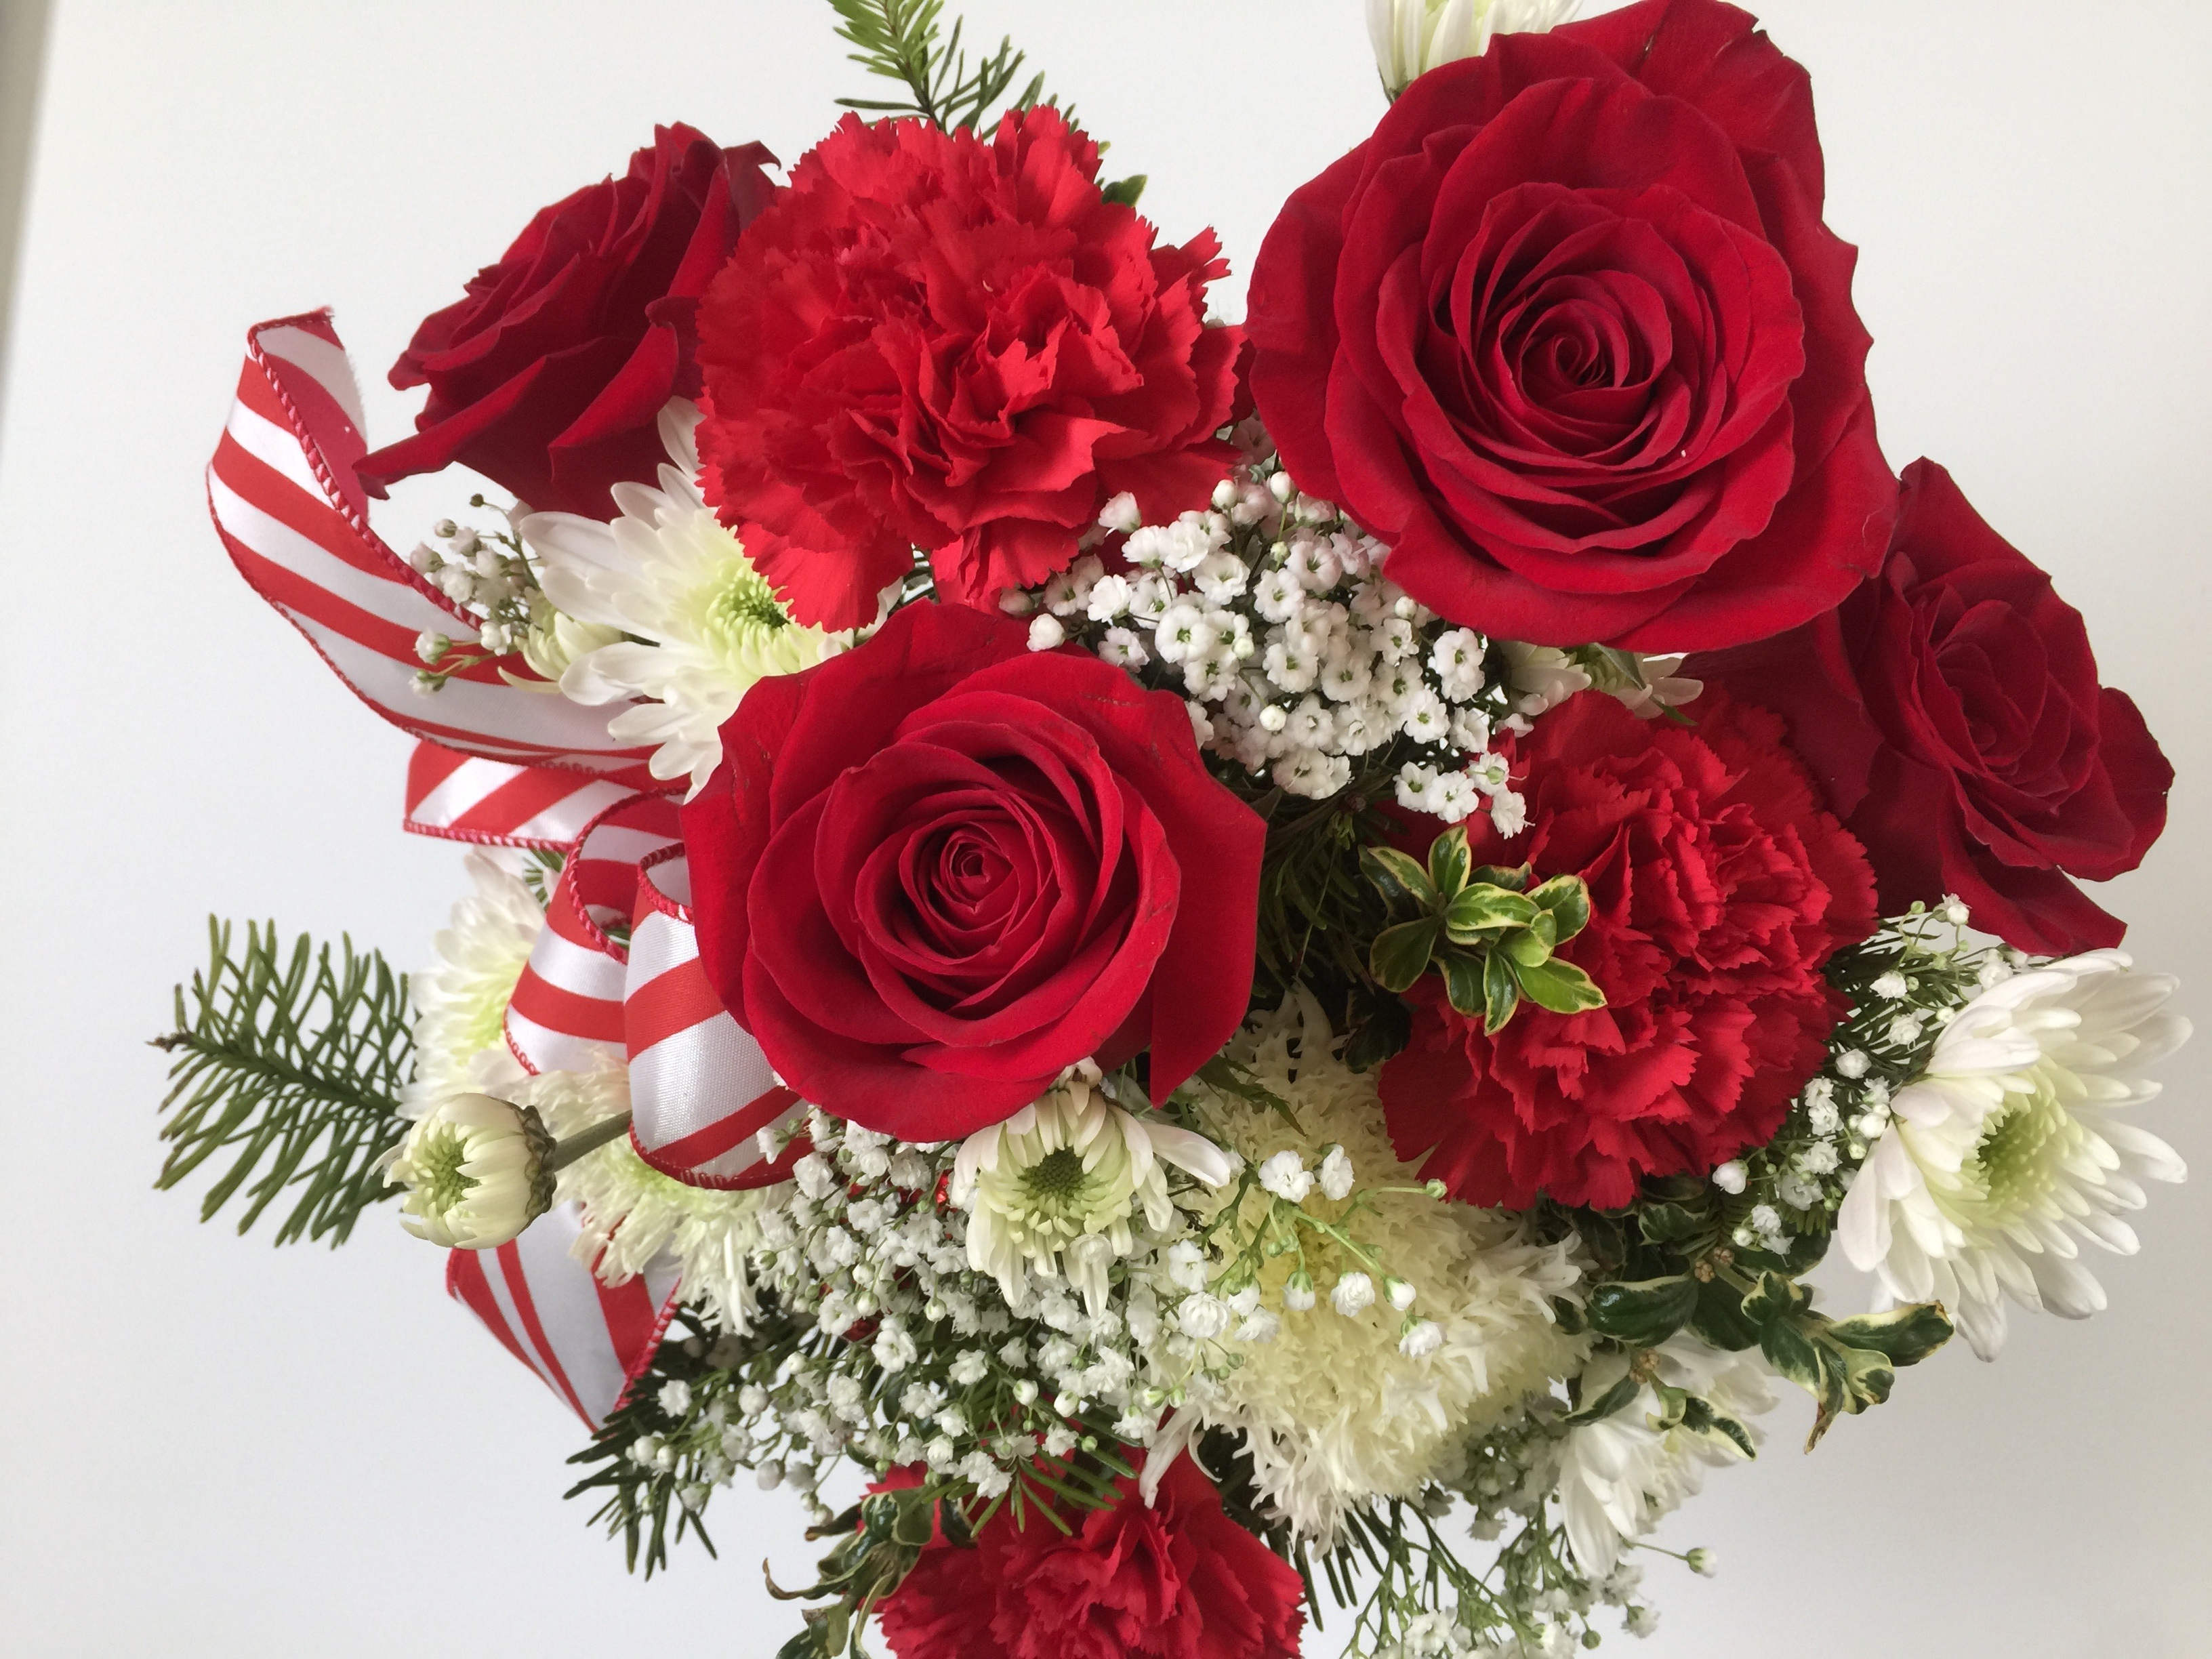
blossom, plant, white, flower, petal, floral, celebration, love, bouquet, gift, rose, red, fresh, romance, wedding, bride, red rose, flowers, close up, roses, petals, elegant, anniversary, valentine, bud, birthday, floristry, bridal, wedding flowers, flowering plant, garden roses, flower bouquet, cut flowers, floral design, land plant, flower arranging